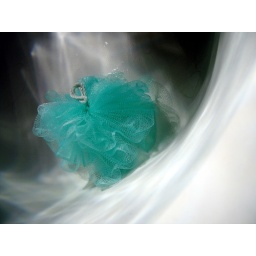
The glass tile windows next to the bath tub make some funky lightplay late in the day... (Explore)